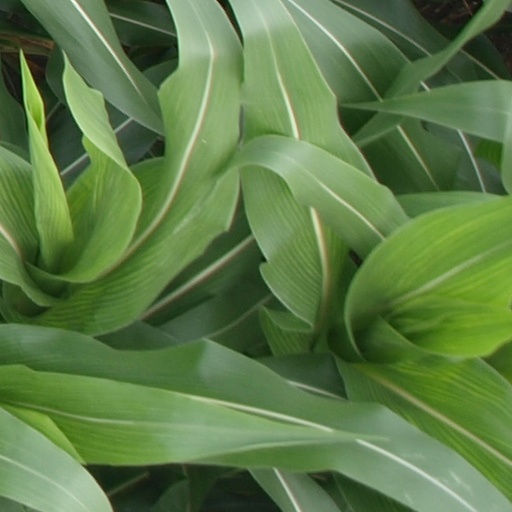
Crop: maize; corn